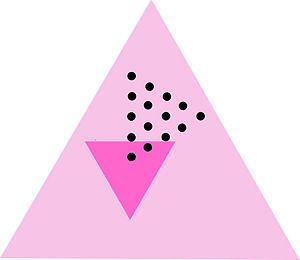
Le mémorial de l'Holocauste des gays et lesbiennes de Sydney est un monument situé à Darlinghurst, en Australie.